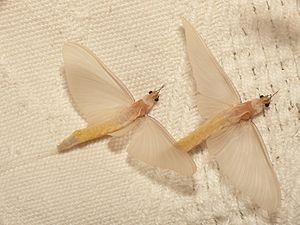
Polymitarcyidae est une famille d'insectes appartenant à l'ordre des Éphéméroptères.